Eastern Cape redfin

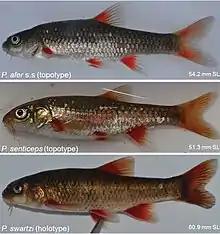
The lineages of "Pseudobarbus afer" "sensu lato"

The Eastern Cape redfin (Pseudobarbus afer) is an African freshwater fish species in the family Cyprinidae, this appears to be a species complex rather than a single species.